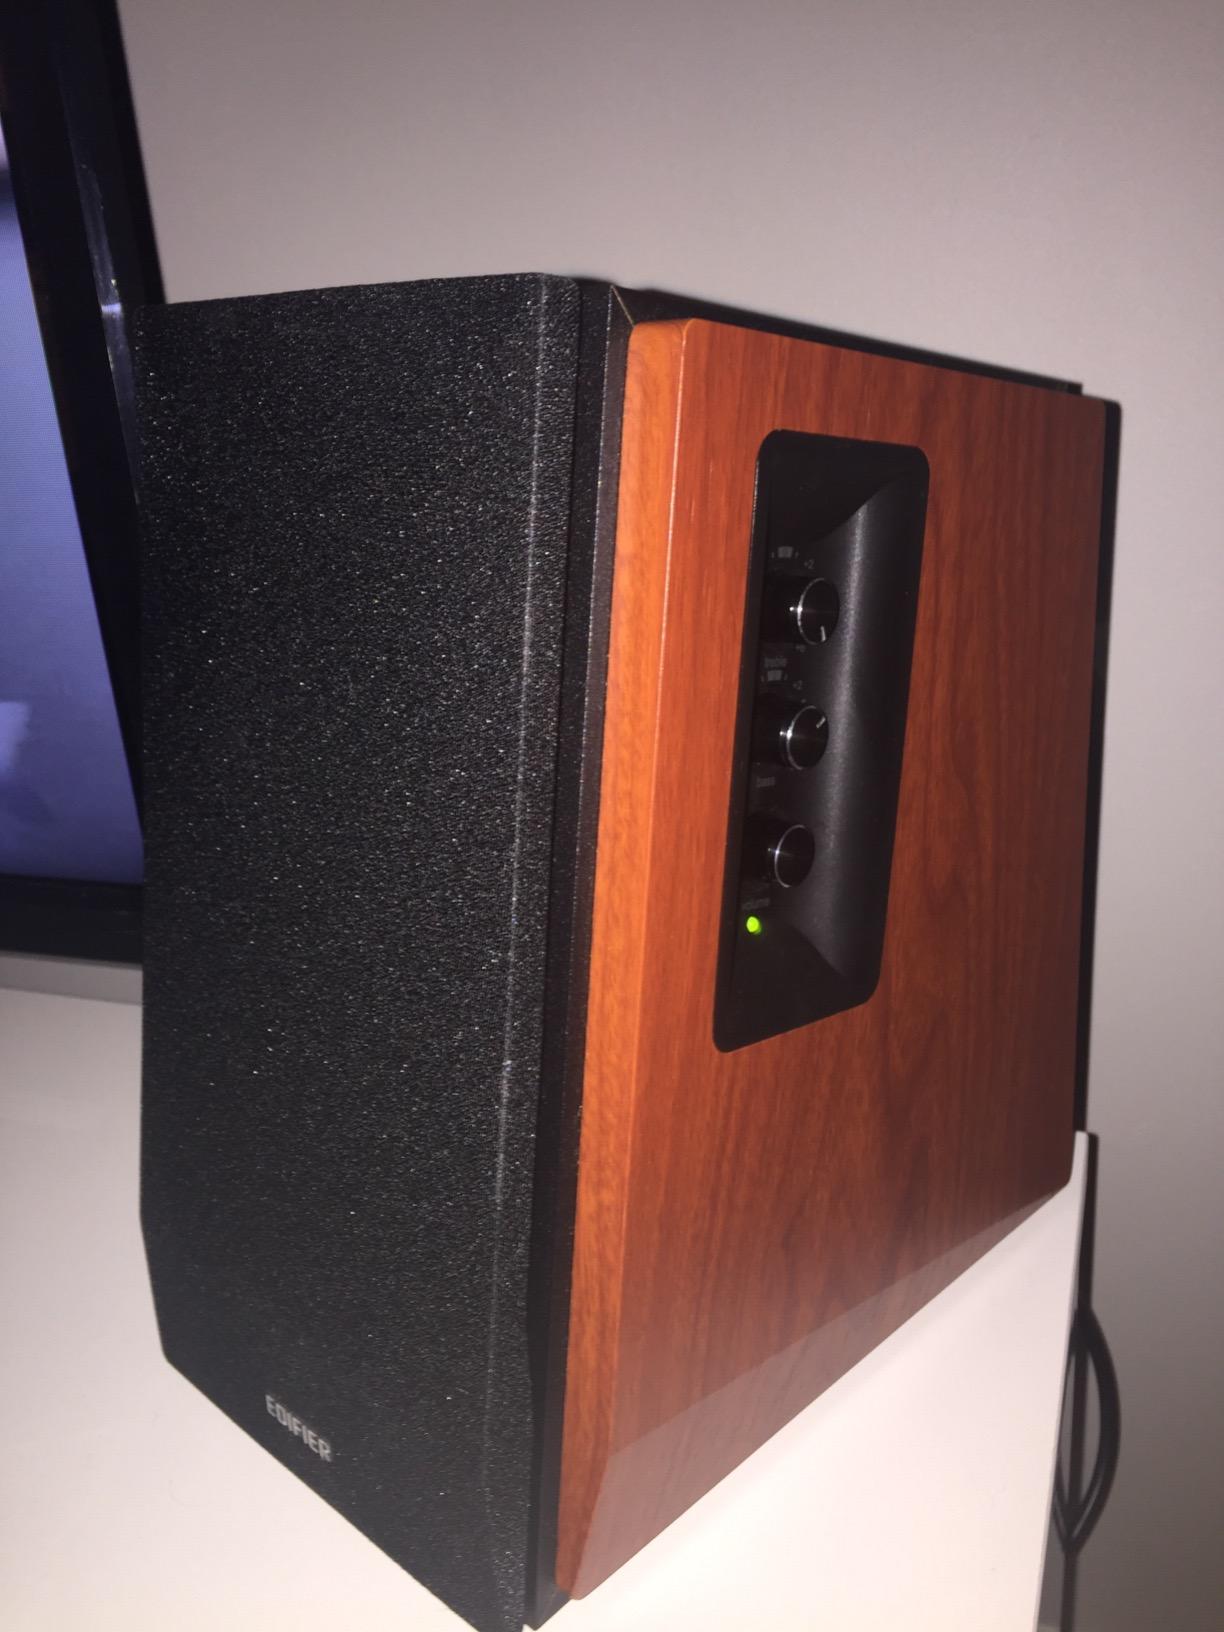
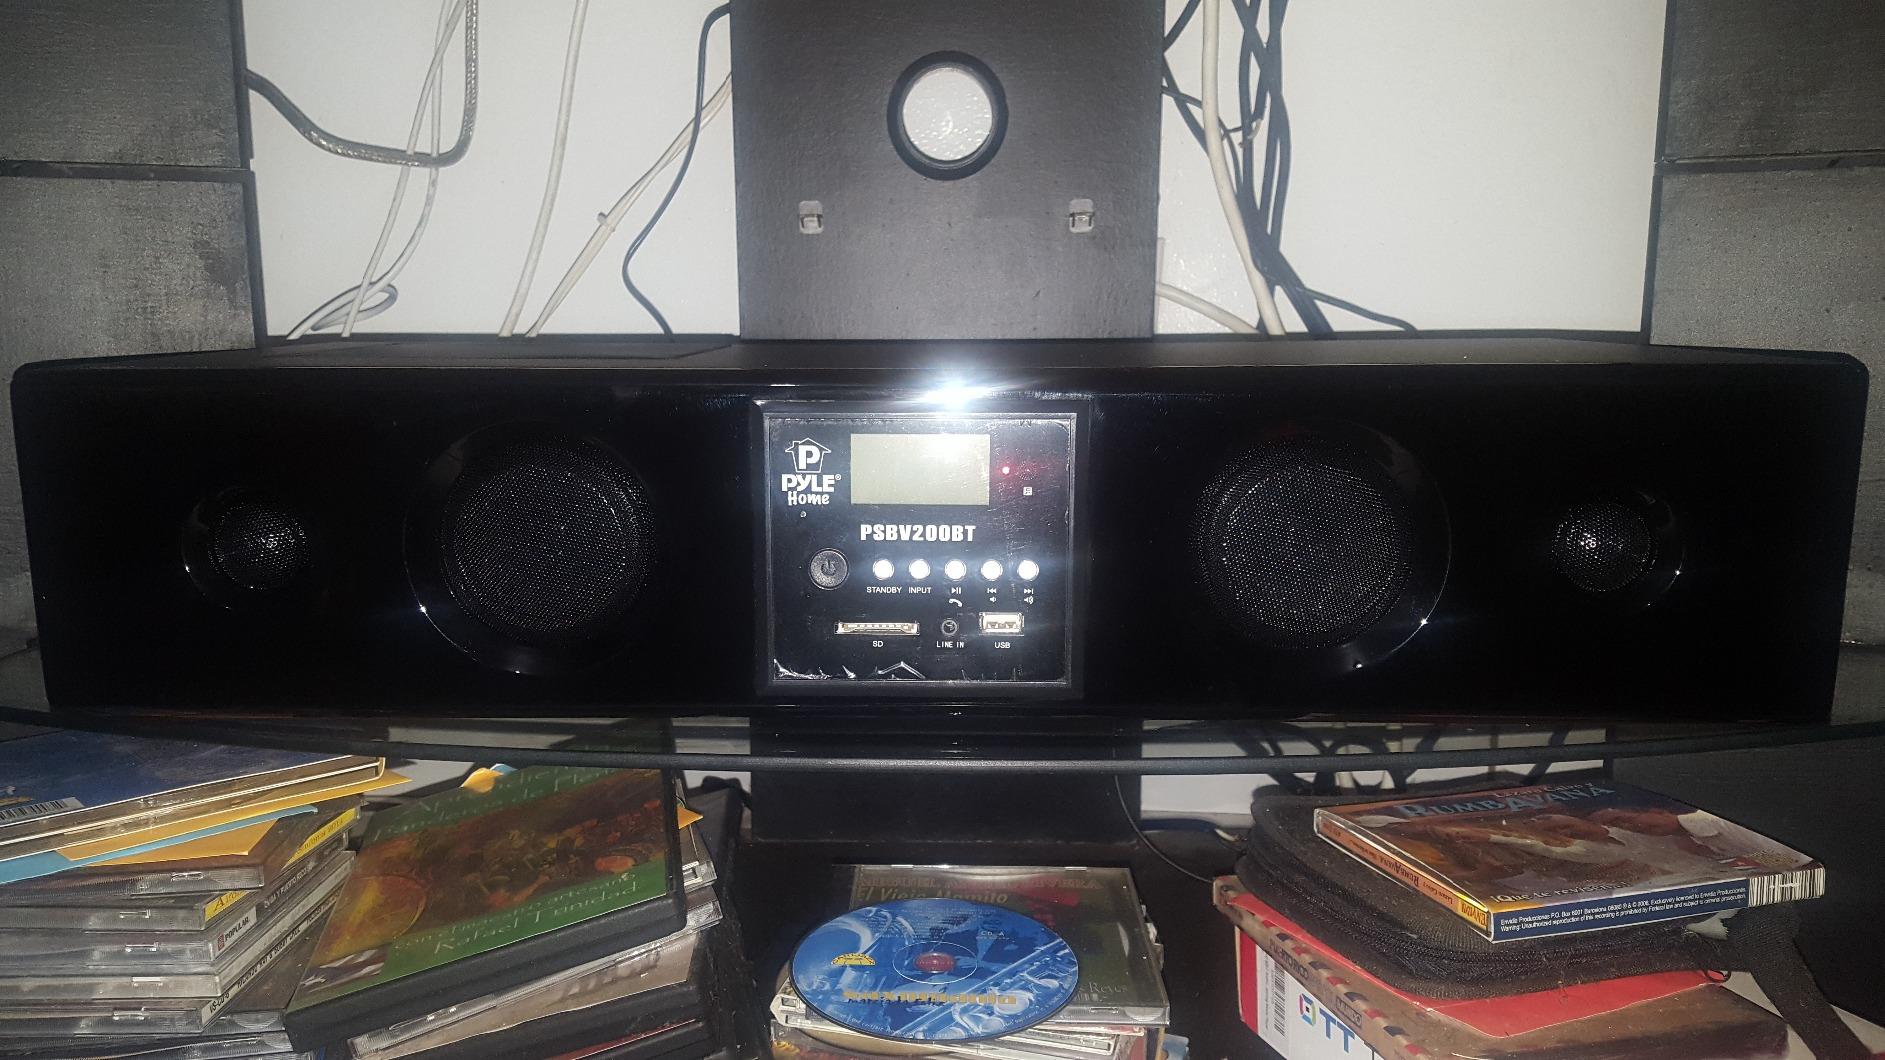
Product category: speaker
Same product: no